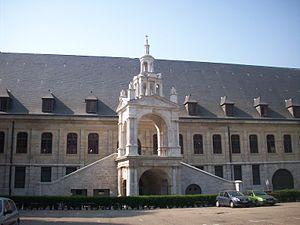
Fierte Saint-Romain et la halle aux toiles.
Cet article recense les monuments historiques de Rouen, en France.
Rouen [ʁwɑ̃] est une commune du Nord-Ouest de la France traversée par la Seine. Préfecture du département de la Seine-Maritime, elle est le chef-lieu de la Normandie réunifiée après avoir été, jusqu'en 2015, celui de la Haute-Normandie.
La halle aux Toiles est une halle située à Rouen, en France.